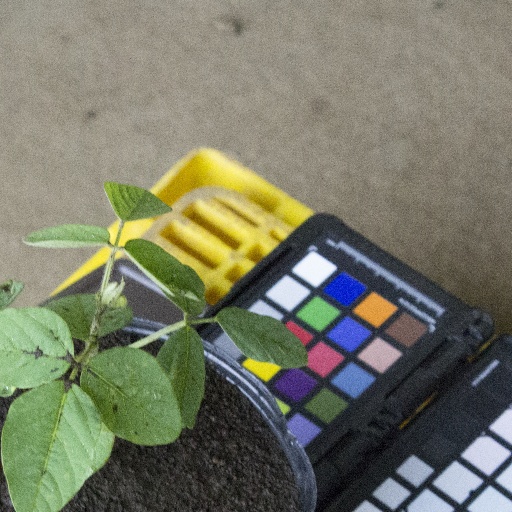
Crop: soybean